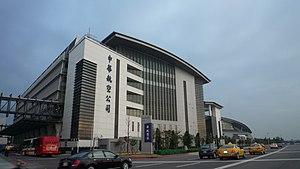
China Airlines est la compagnie aérienne nationale de Taïwan. Officiellement, China Airlines n'est pas une société publique : c'est la China Aviation Development Foundation qui en est propriétaire, et qui par un lien indirect fait partie du gouvernement de Taïwan. Basée à l'Aéroport international de Taïpei Taoyuan, China Airlines est membre de l’alliance Skyteam et dessert plus de cent destinations en Asie, en Europe, en Amérique du Nord et en Océanie.